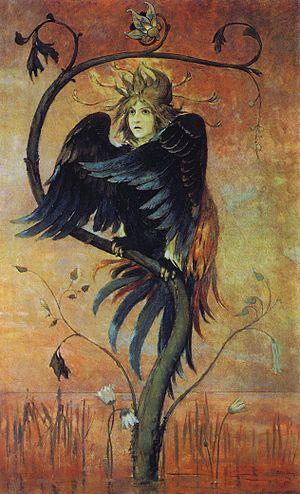
Dans la mythologie slave, le Gamaïoun ou Gamayun est un oiseau prophétique immortel doté d'une tête de femme. C'est l'un des oiseaux mythologiques du folklore russe, avec l'Alkonost et le Sirin.